Chelela Pass

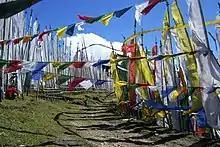
Prayer flags at the Pass

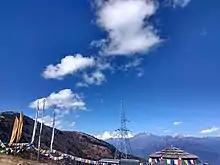
Chele La during summer season

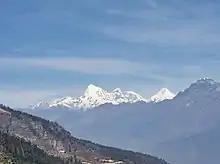
Mount Chomolhari (Jomolhari) as seen from Chele La

Chele La (Chele Pass, "la" means "pass" in Dzongkha) is the highest motorable point in Bhutan, sitting 3,988 metres (13,083 ft) above sea level, between the Haa and Paro valleys. The pass is located 35 km from Paro and 26 km from Haa on the Bondey-Haa Highway. Built in the 1990s, the asphalt road is narrow and steep, with sharp turns and sheer drops. It may be dangerous in winter due to snow and ice and the risk of avalanche.